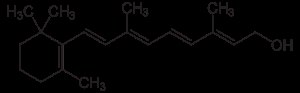
Vitamin A
Den kemiske struktur af vitamin A, all-trans retinol
A-vitamin er et fedtopløseligt vitamin. I kosten er de vigtigste former for A-vitamin retinol, retinal og retinoinsyre som primært findes i fødevarer af animalsk oprindelse og karotener fra planteriget, hvoraf beta caroten er den vigtigste. De kan alle omdannes til retinol i kroppen.